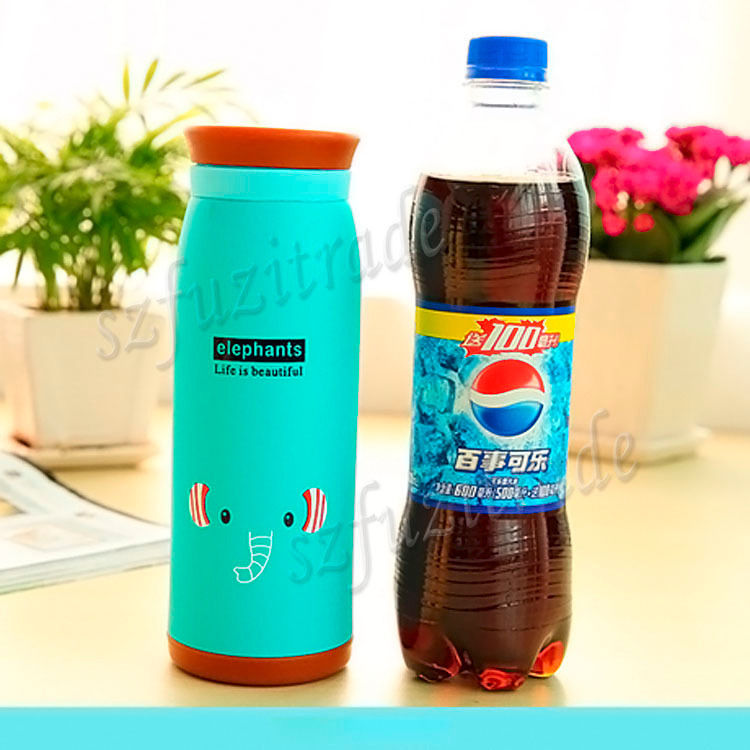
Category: mug